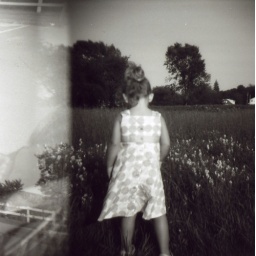
on a walk on the green belt in south portland. the field of dreams...